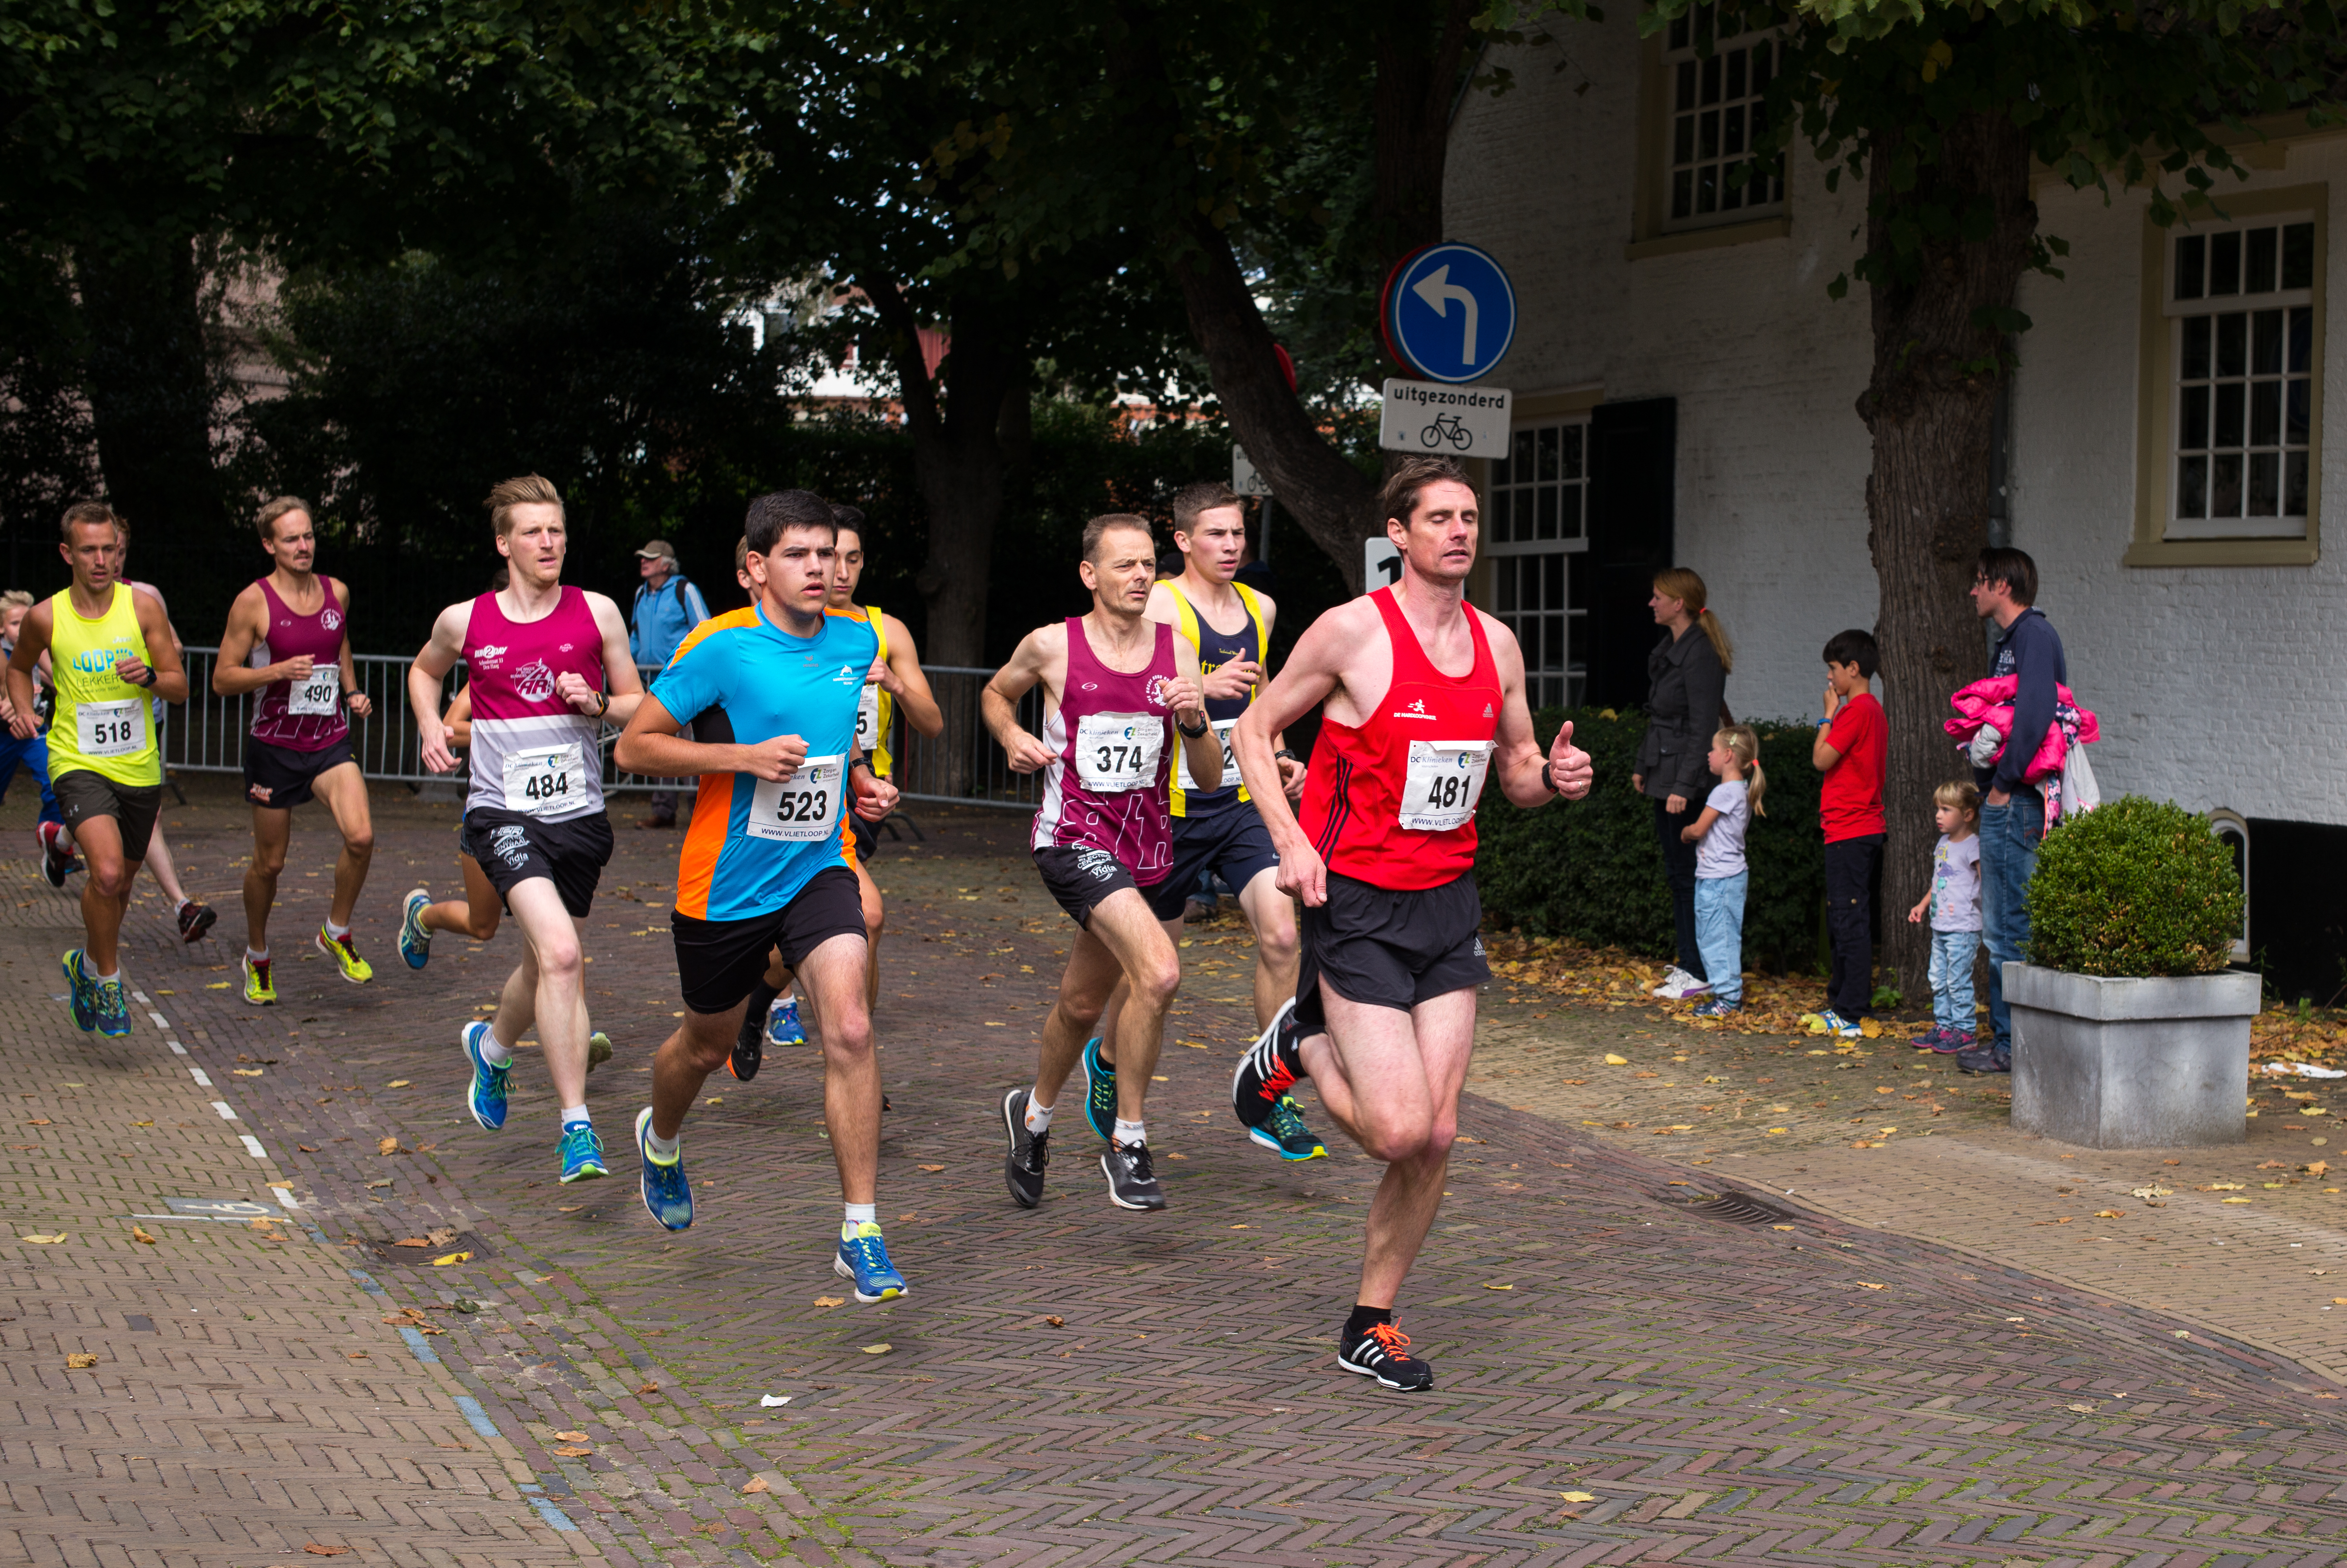
person, sport, running, run, country, recreation, europe, high, runner, cross, race, competition, holland, hague, netherlands, girls, marathon, m, american, sports, dutch, boys, 50, school, runners, endurance, leica, 240, summilux, varsity, athletics, loopen, physical exercise, outdoor recreation, human action, individual sports, ultramarathon, duathlon, track and field athletics, long distance running, half marathon